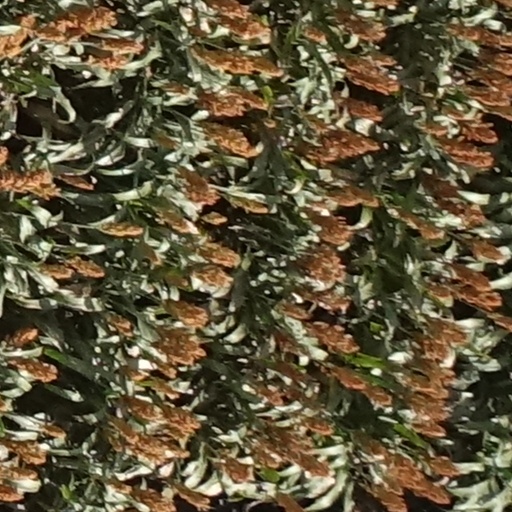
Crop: sorghum